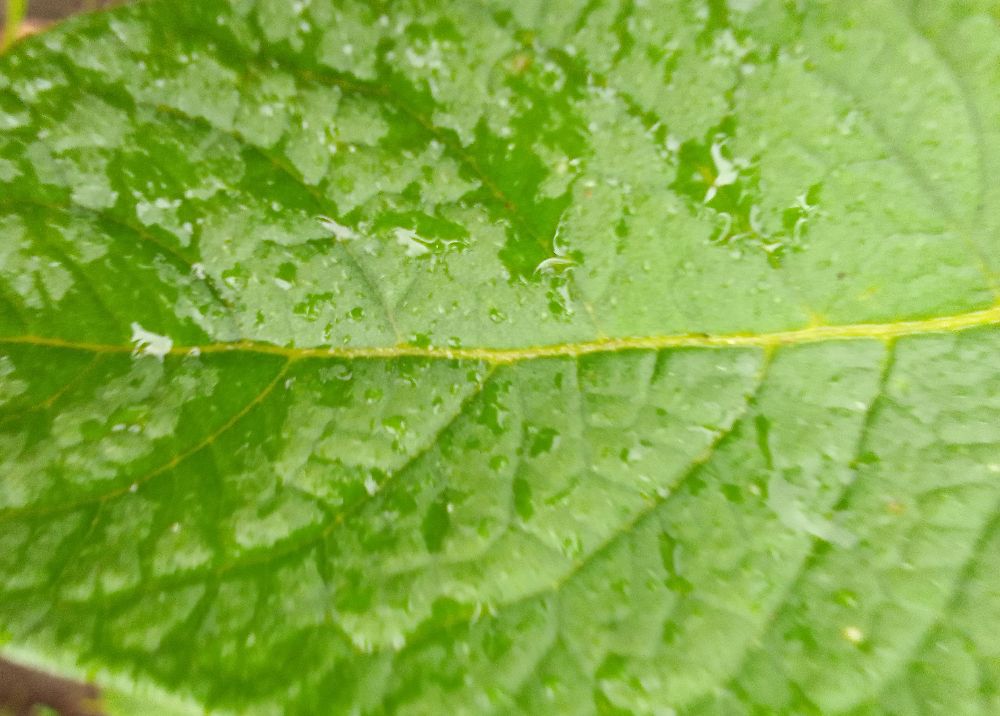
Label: Healthy